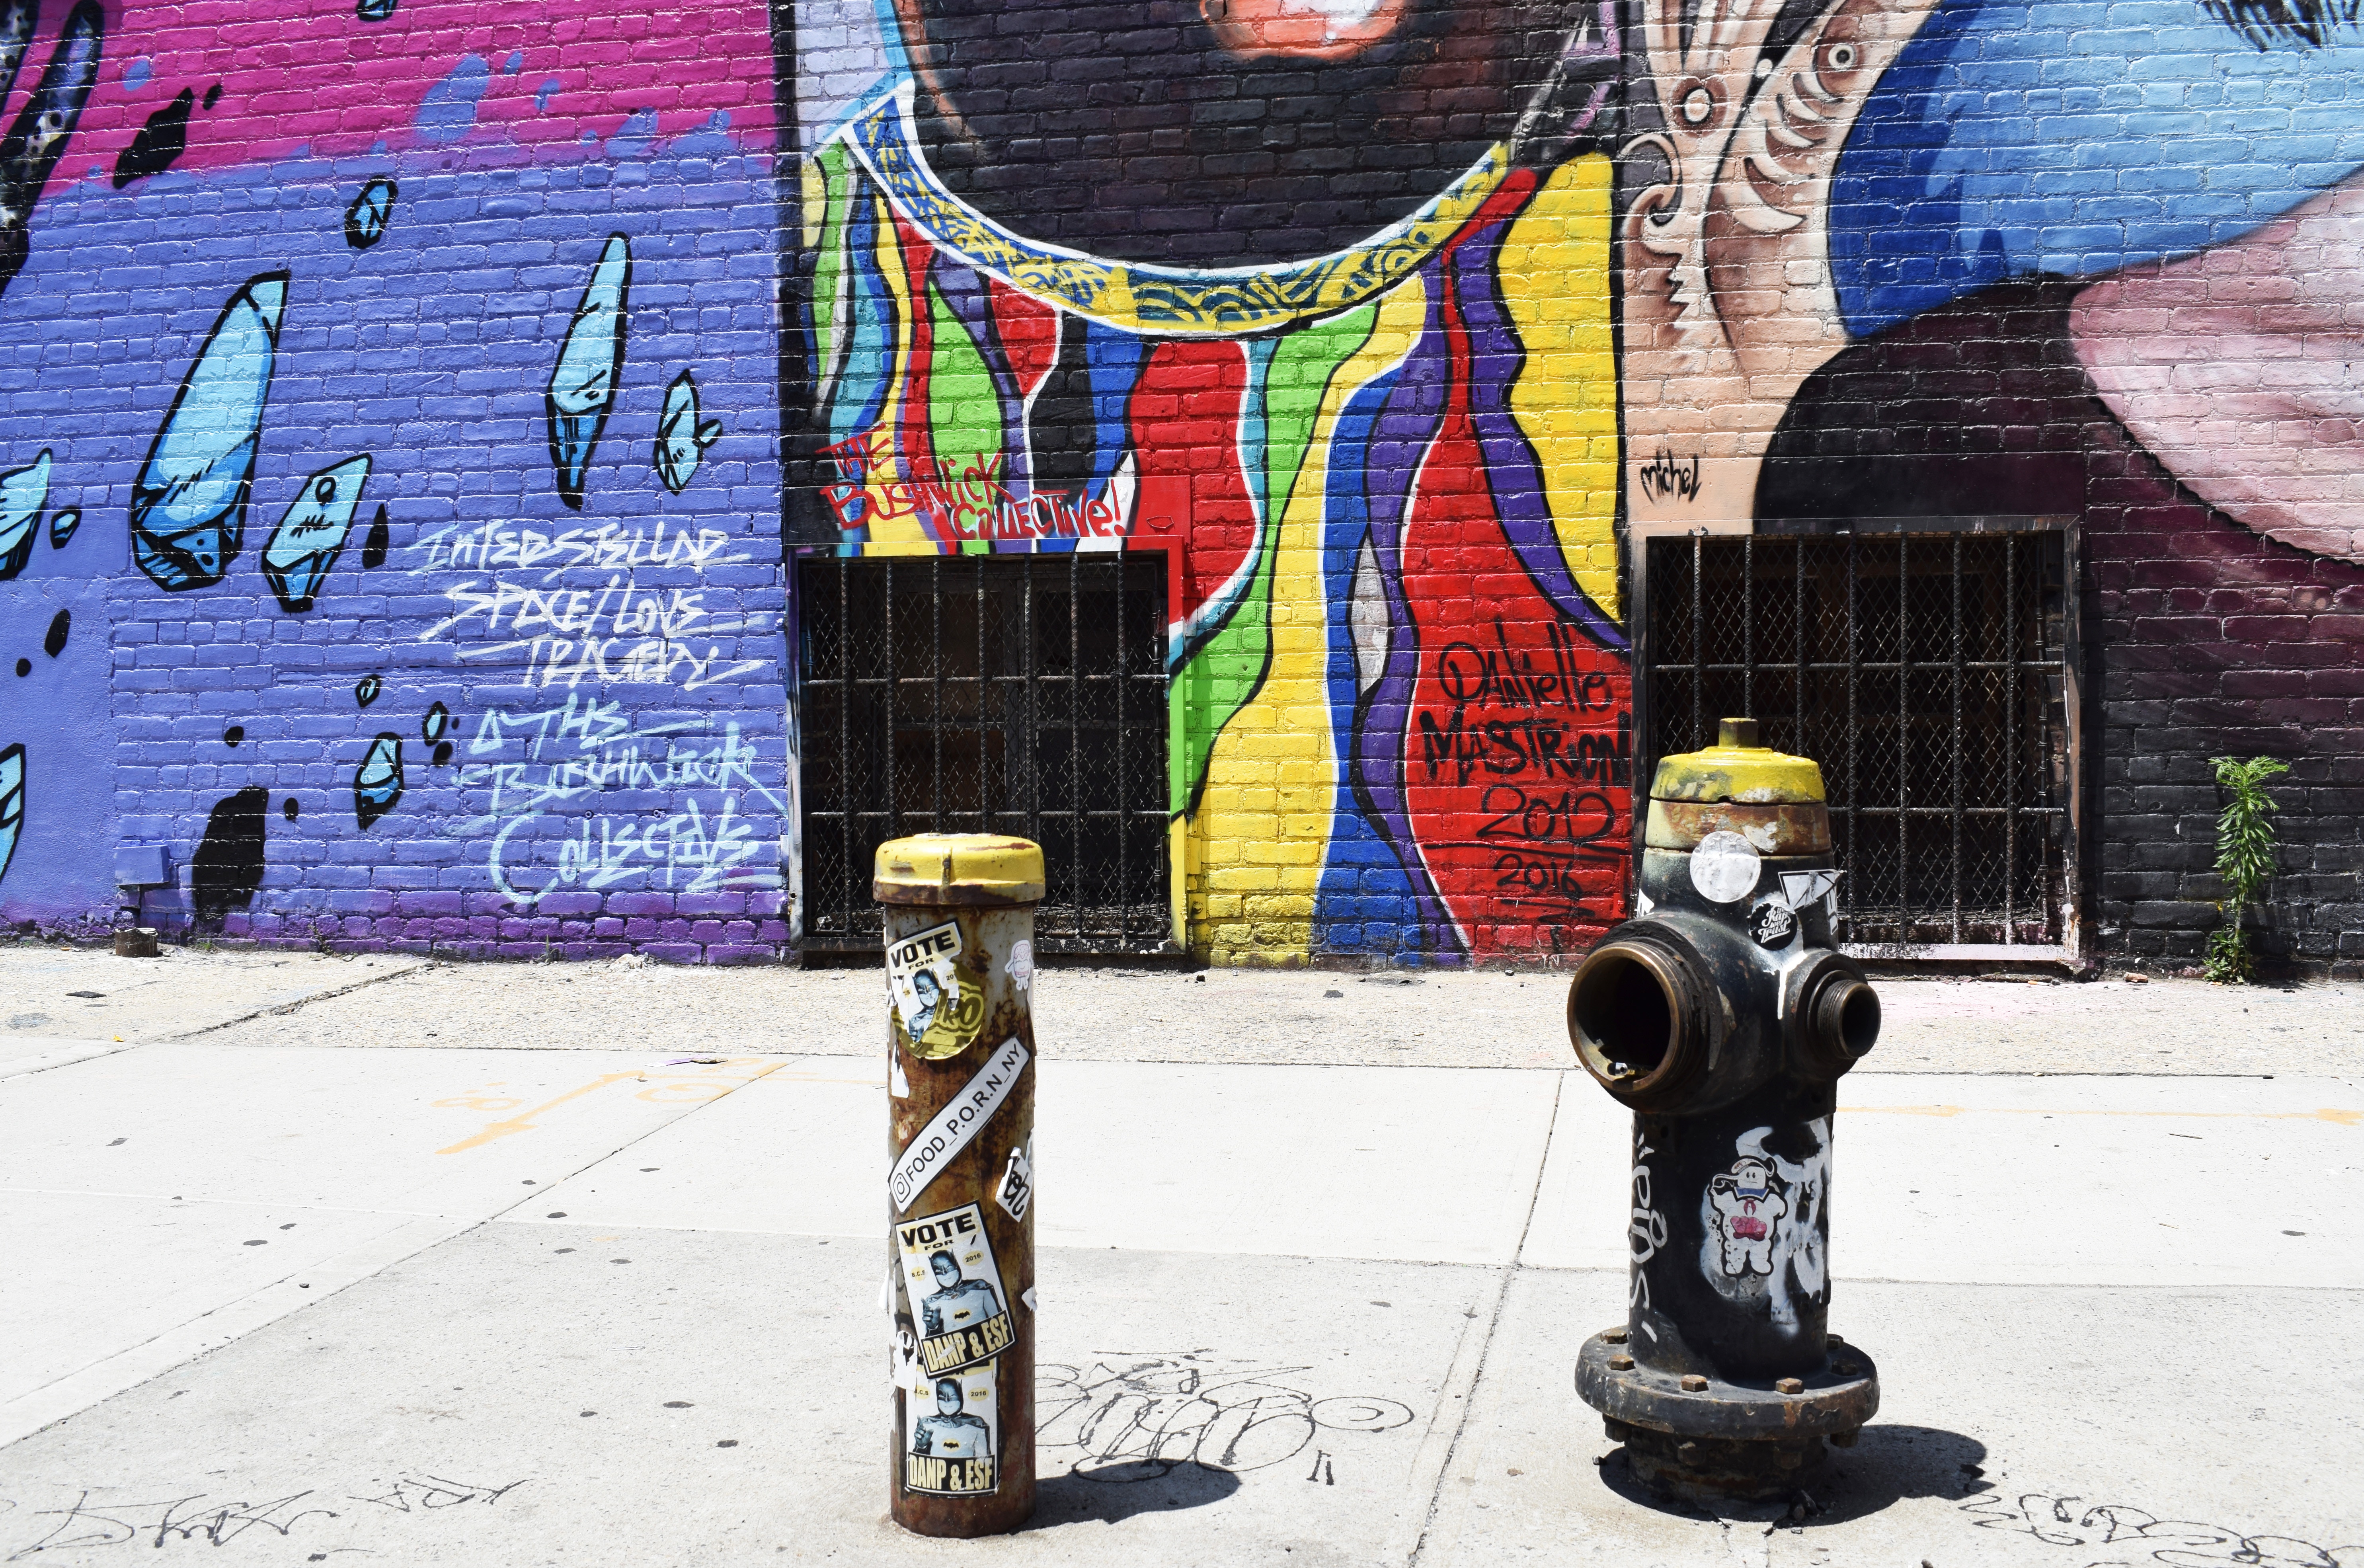
road, street, wall, graffiti, artwork, street art, art, mural, visual arts